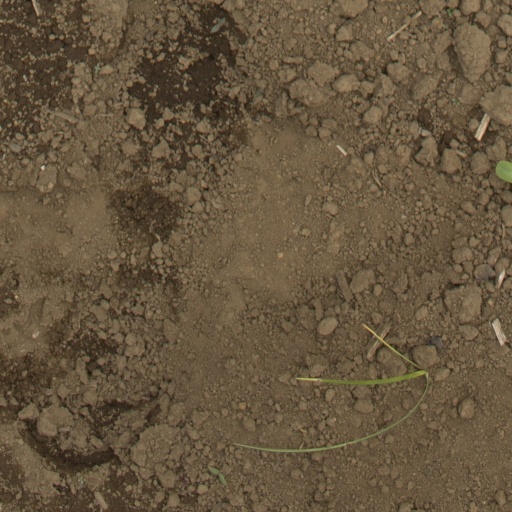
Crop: Jerusalem artichoke